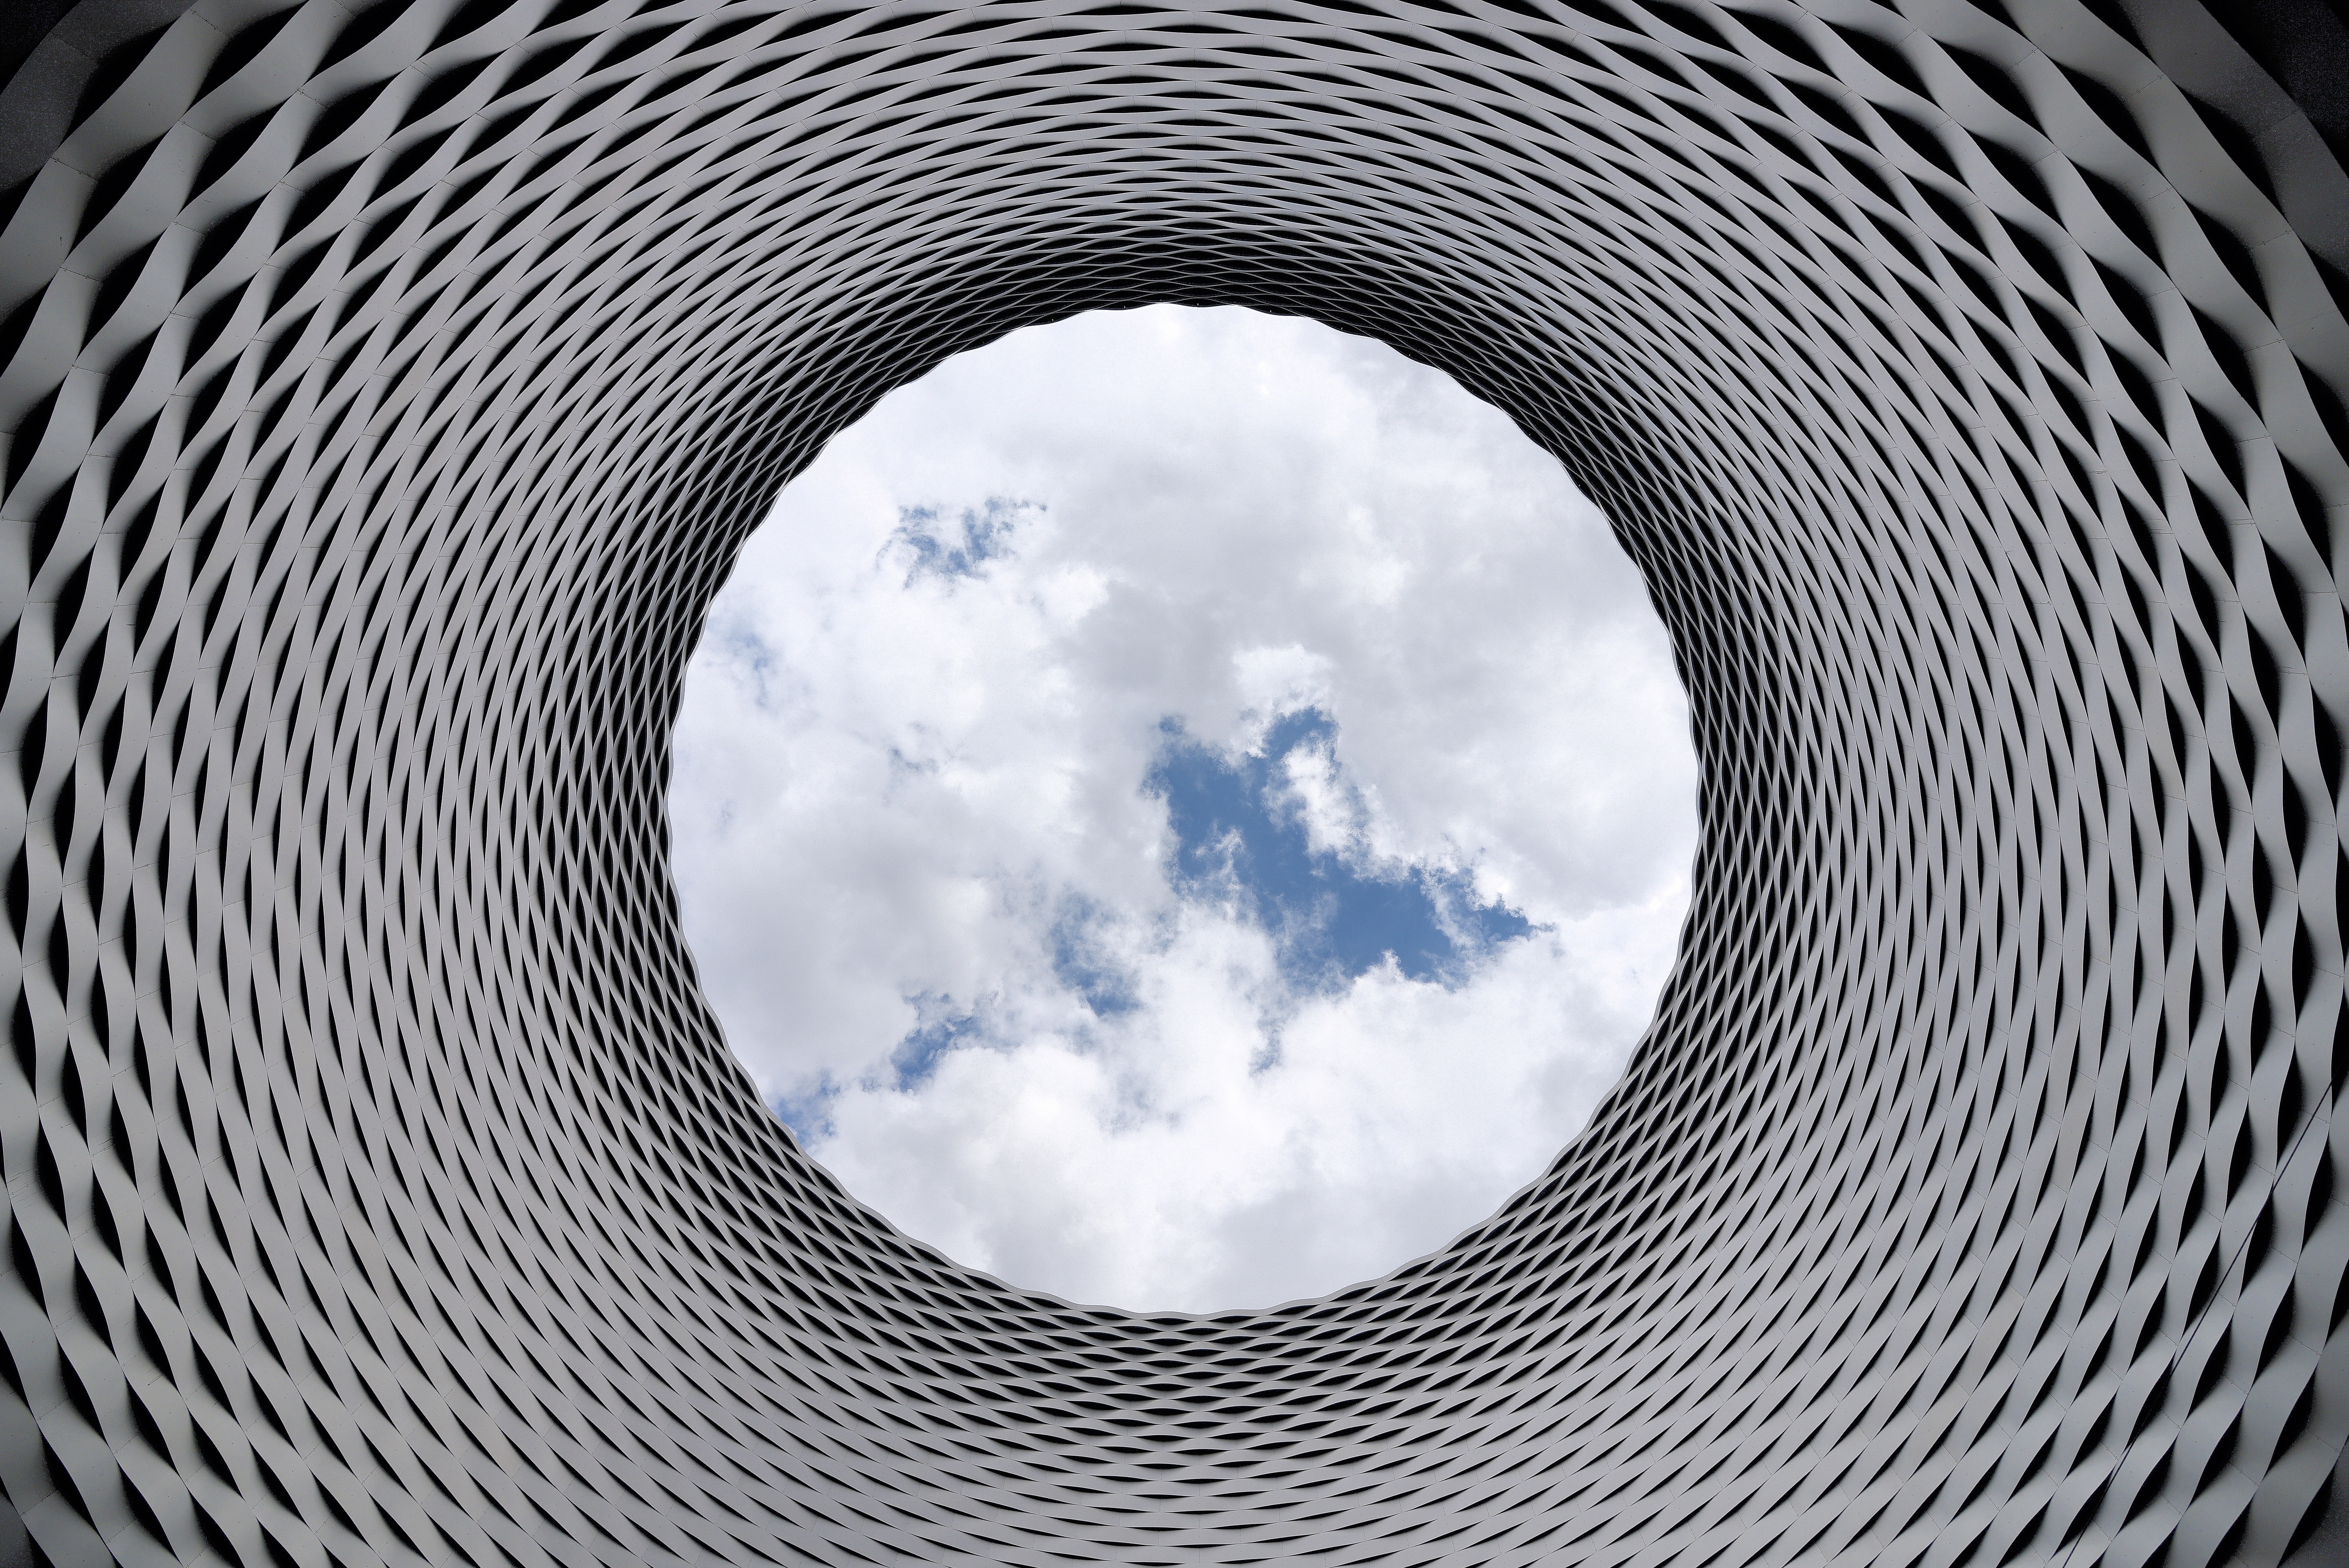
light, black and white, architecture, town, city, tram, line, tower, blue, monochrome, circle, symmetry, switzerland, basel, shape, monochrome photography